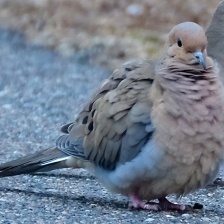
Species: MOURNING DOVE
Scientific name: ZENAIDA MACROURA